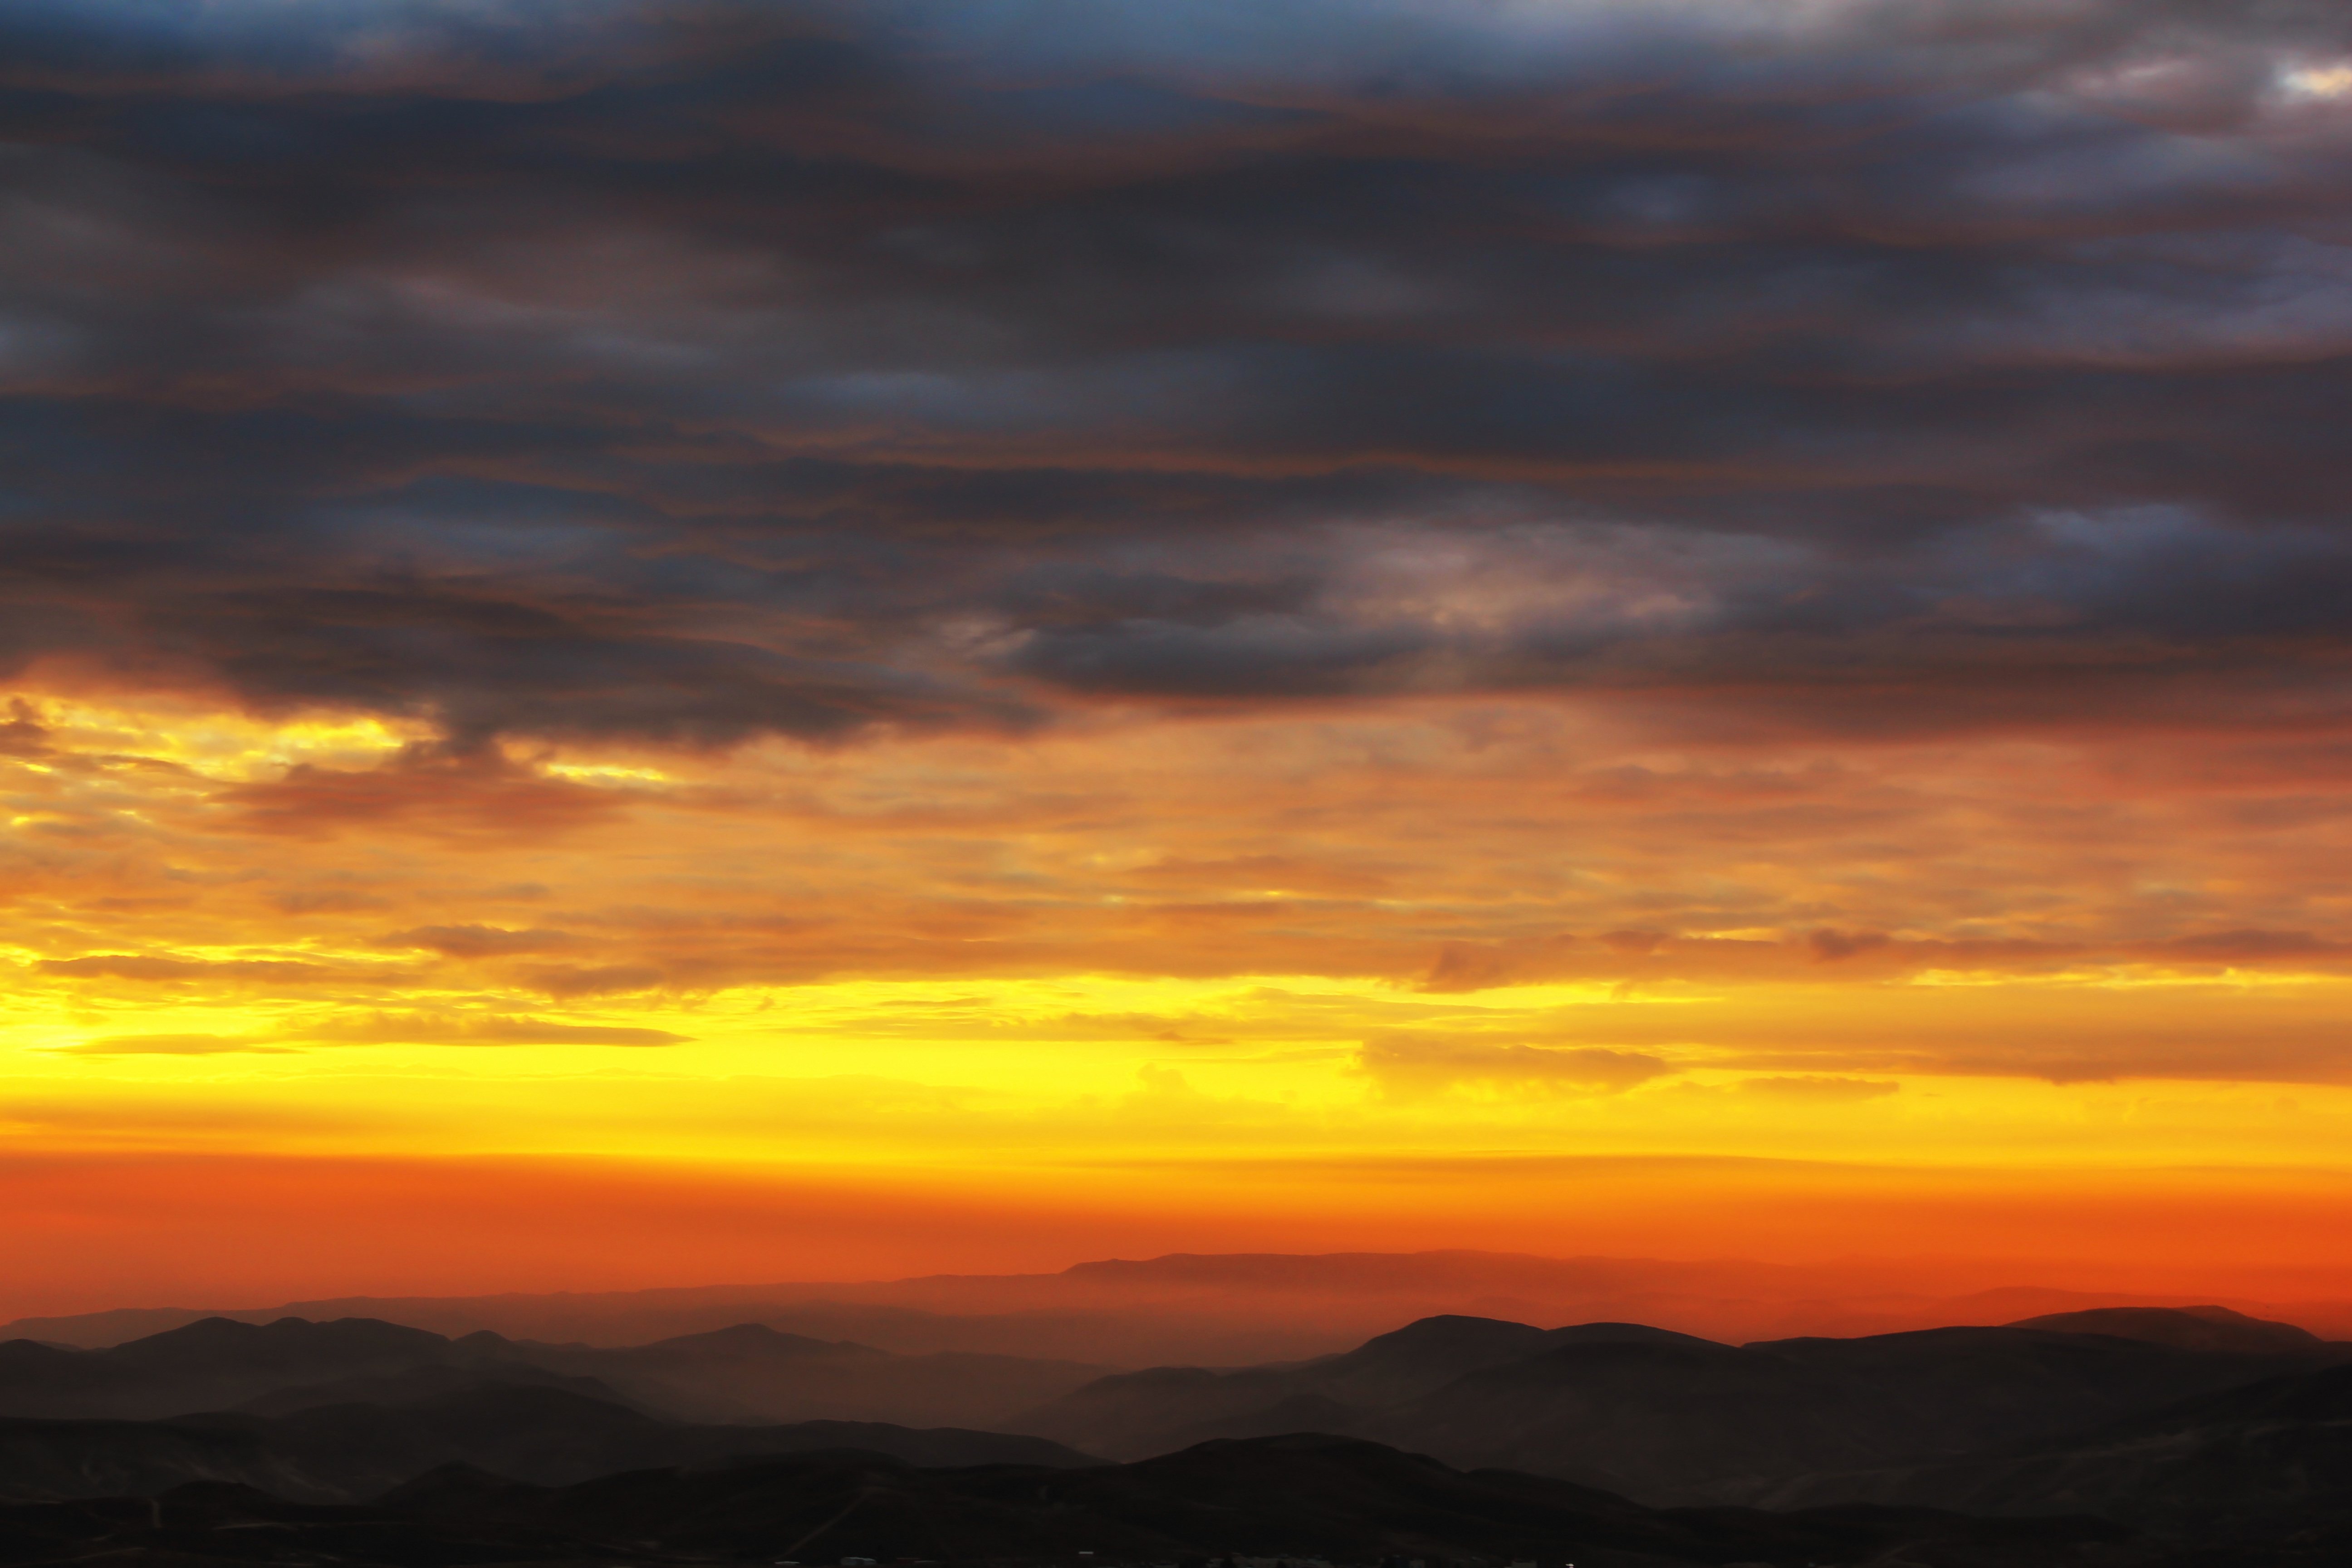
landscape, sea, nature, outdoor, ocean, horizon, light, cloud, sky, sunshine, sun, sunrise, sunset, sunlight, cloudy, morning, hill, dawn, atmosphere, summer, vacation, travel, dusk, daytime, evening, orange, heaven, scenic, color, natural, weather, cumulus, calm, blue, colorful, yellow, highland, sunny, clouds, bright, dramatic, s, loch, afterglow, meteorological phenomenon, atmosphere of earth, computer wallpaper, red sky at morning, ecoregion